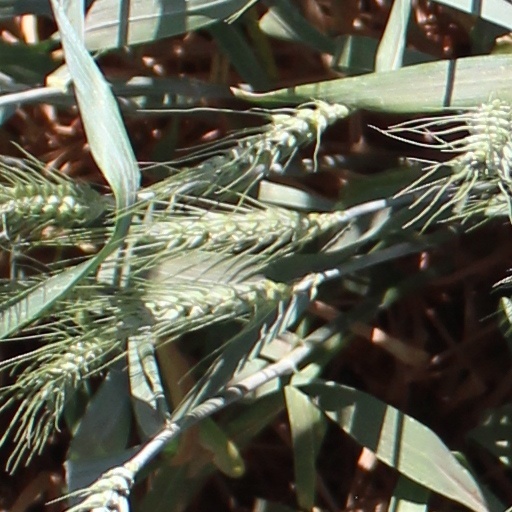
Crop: wheat